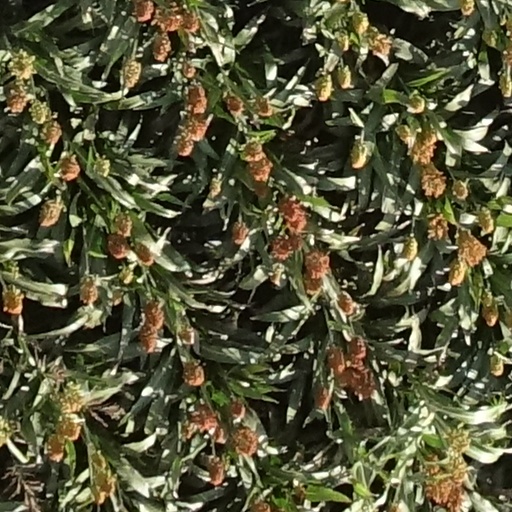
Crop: sorghum